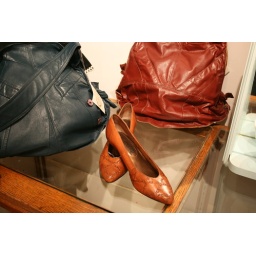
Vintage shoes and bags by Ashley Watson